I Killed the Prom Queen

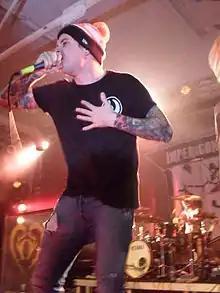
Jamie Hope on the Impericon Never Say Die! Tour 2013 in Cologne, Germany

On 24 March 2013 the band announced on Facebook that JJ Peters had left the band amicably to focus on his other project Deez Nuts. He was replaced by Shane O'Brien, formerly of Confession and Buried In Verona. This made Weinhofen the last remaining original member of the band, although Weinhofen and Cameron were the songwriters for every release since their debut EP.